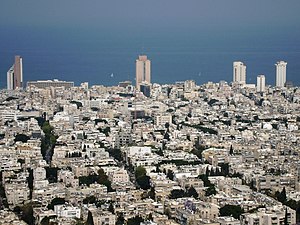
Tel Aviv
Tel Aviv-Yafo er Israels største byområde og ligger med kystlinje til Middelhavet. I dag udgør byen Israels handels-, finans- og kulturcentrum.